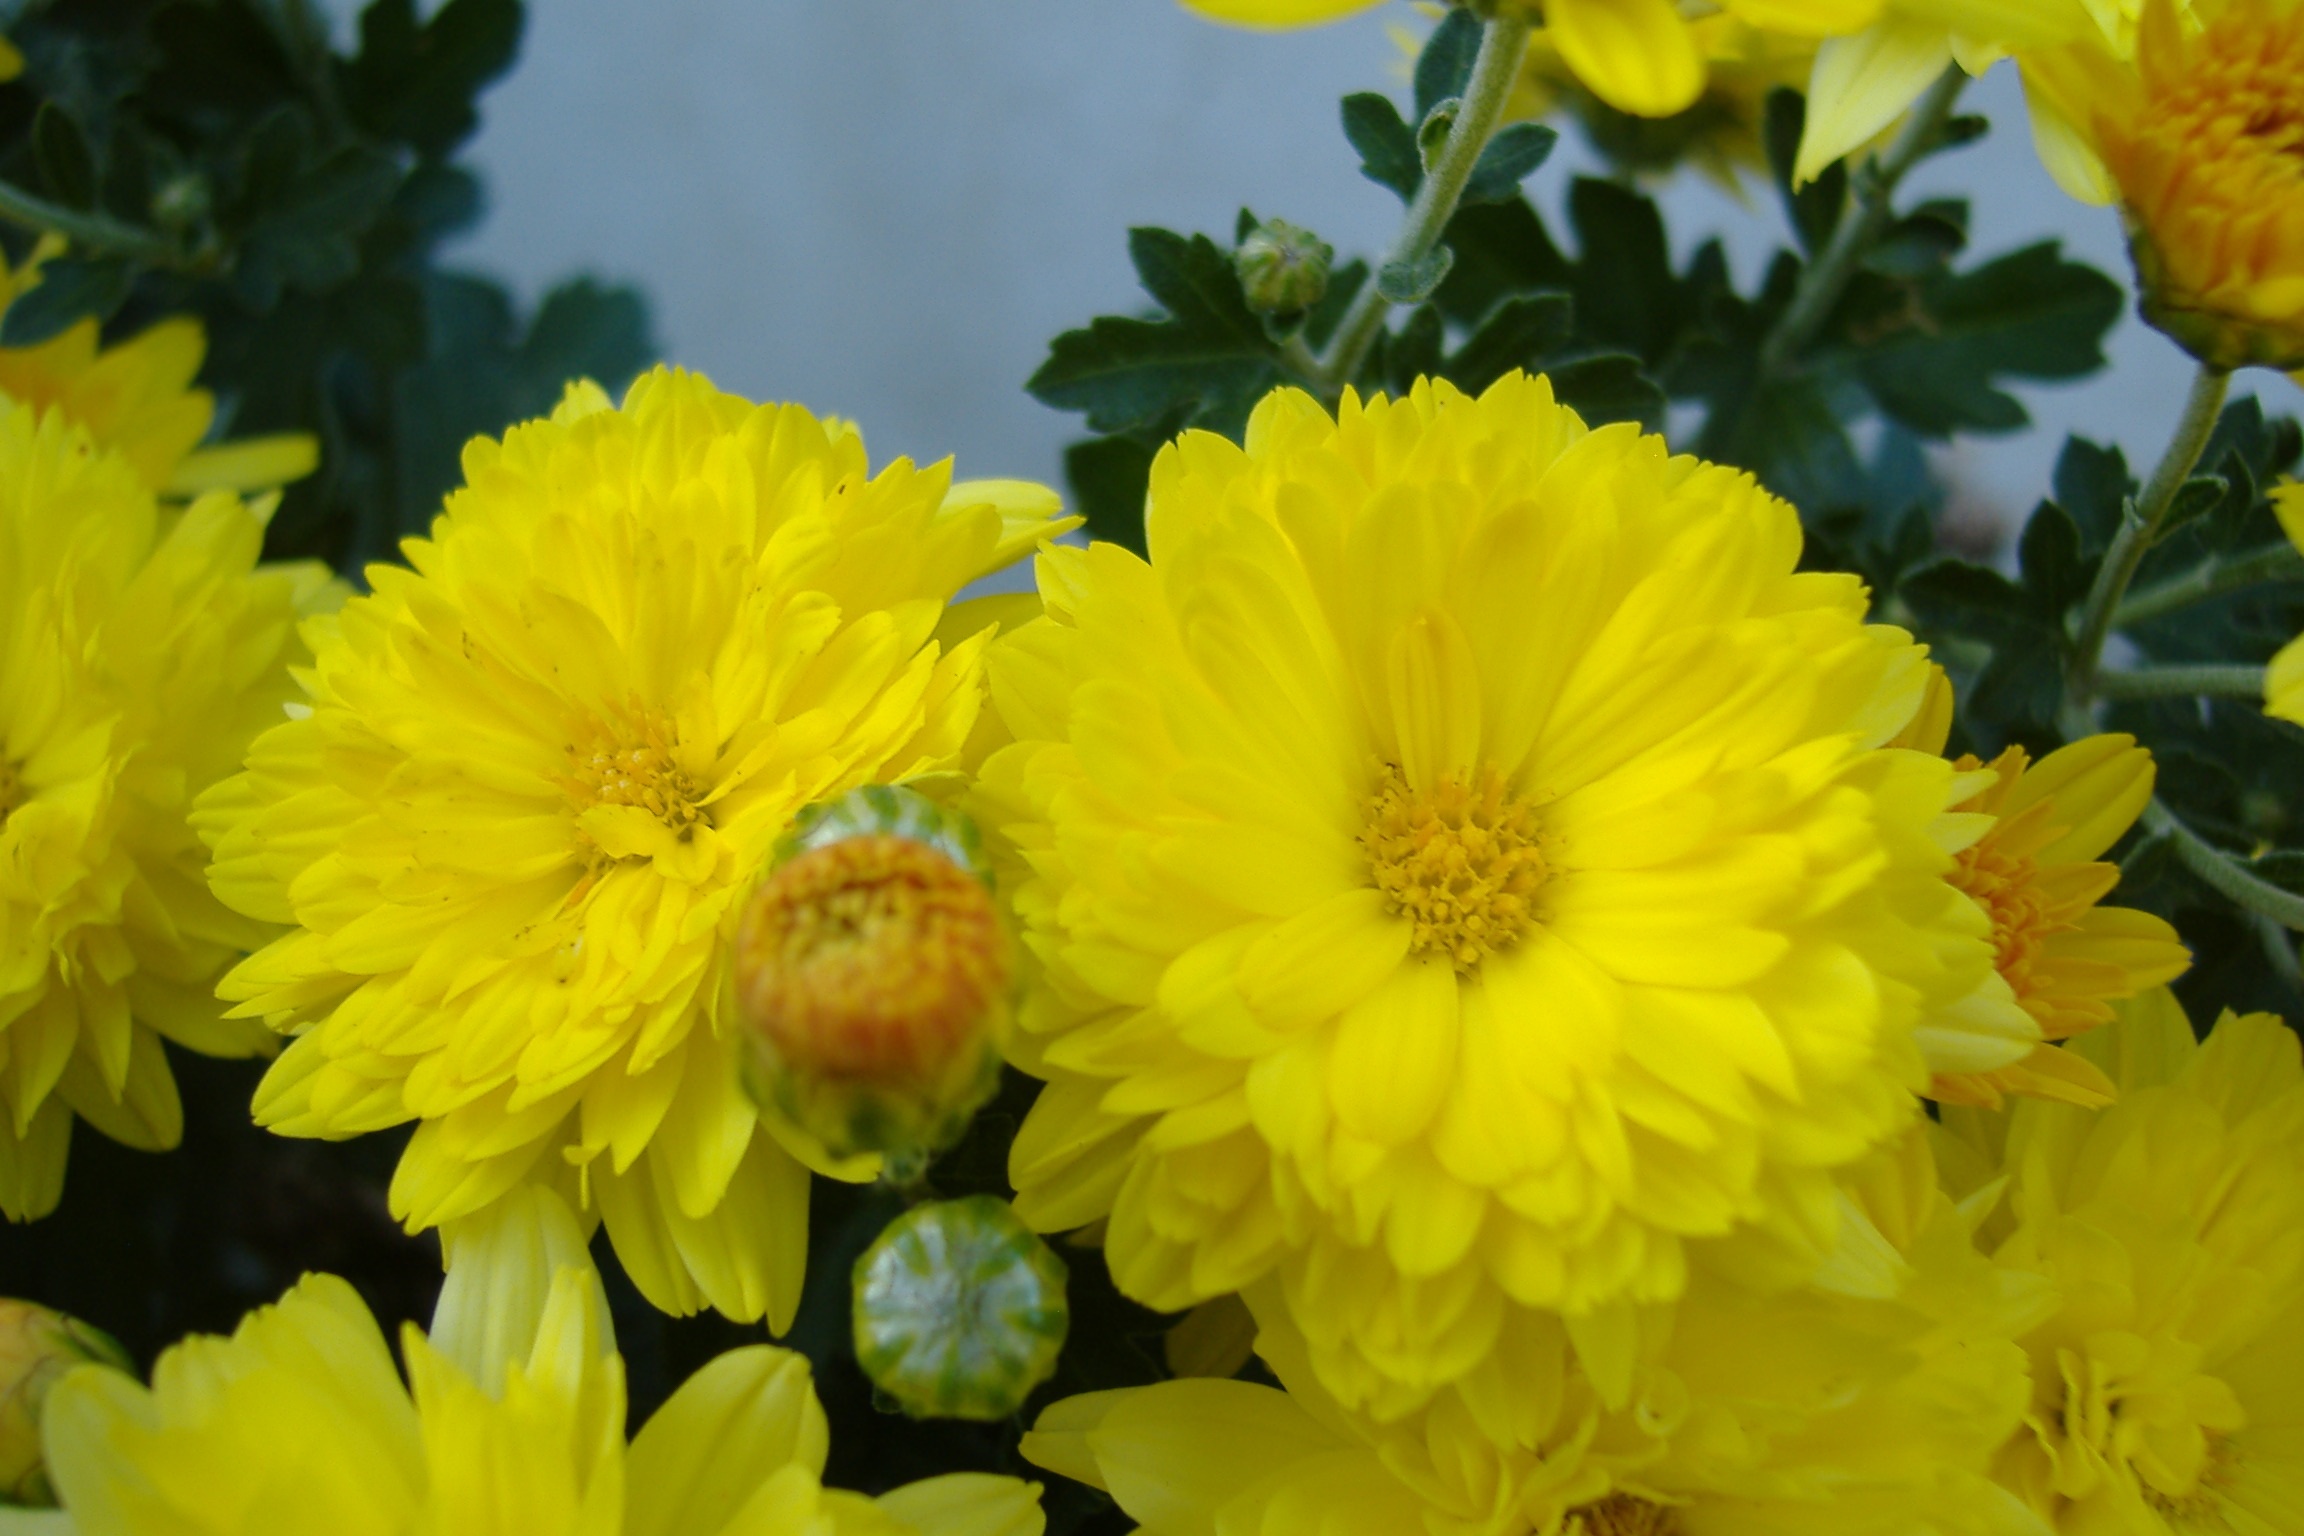
plant, flower, petal, herb, botany, yellow, garden, flora, wildflower, macro photography, flowering plant, daisy family, calendula, annual plant, land plant, chrysanths